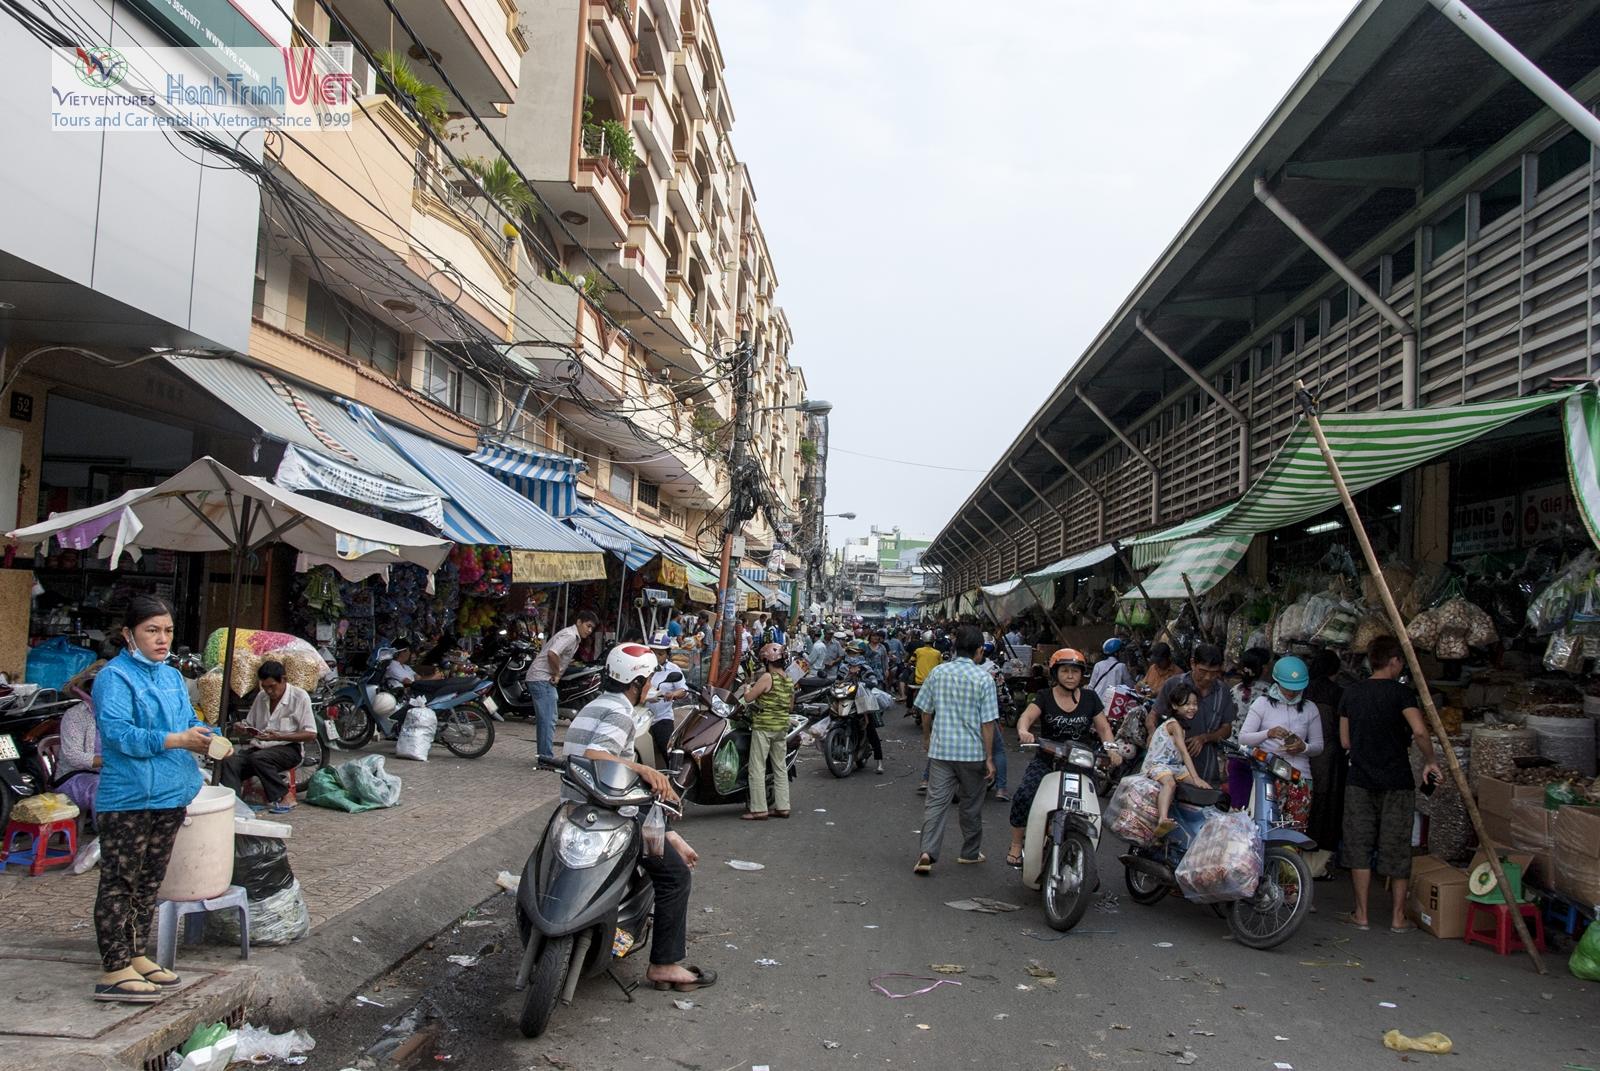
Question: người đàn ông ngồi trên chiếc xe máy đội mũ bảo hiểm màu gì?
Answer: người đàn ông ngồi trên chiếc xe máy đội mũ bảo hiểm màu trắng